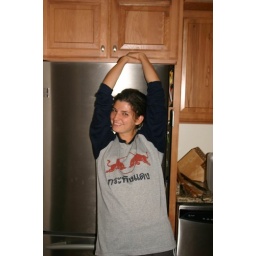
Erin, in the kitchen at the fabulous Salem house, posing in Libby's shirt from Thailand.